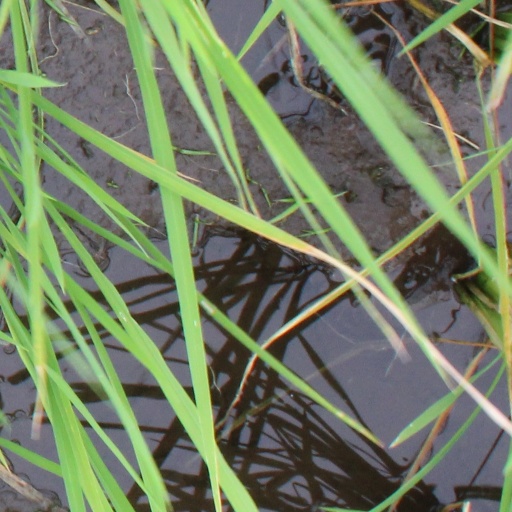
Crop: rice